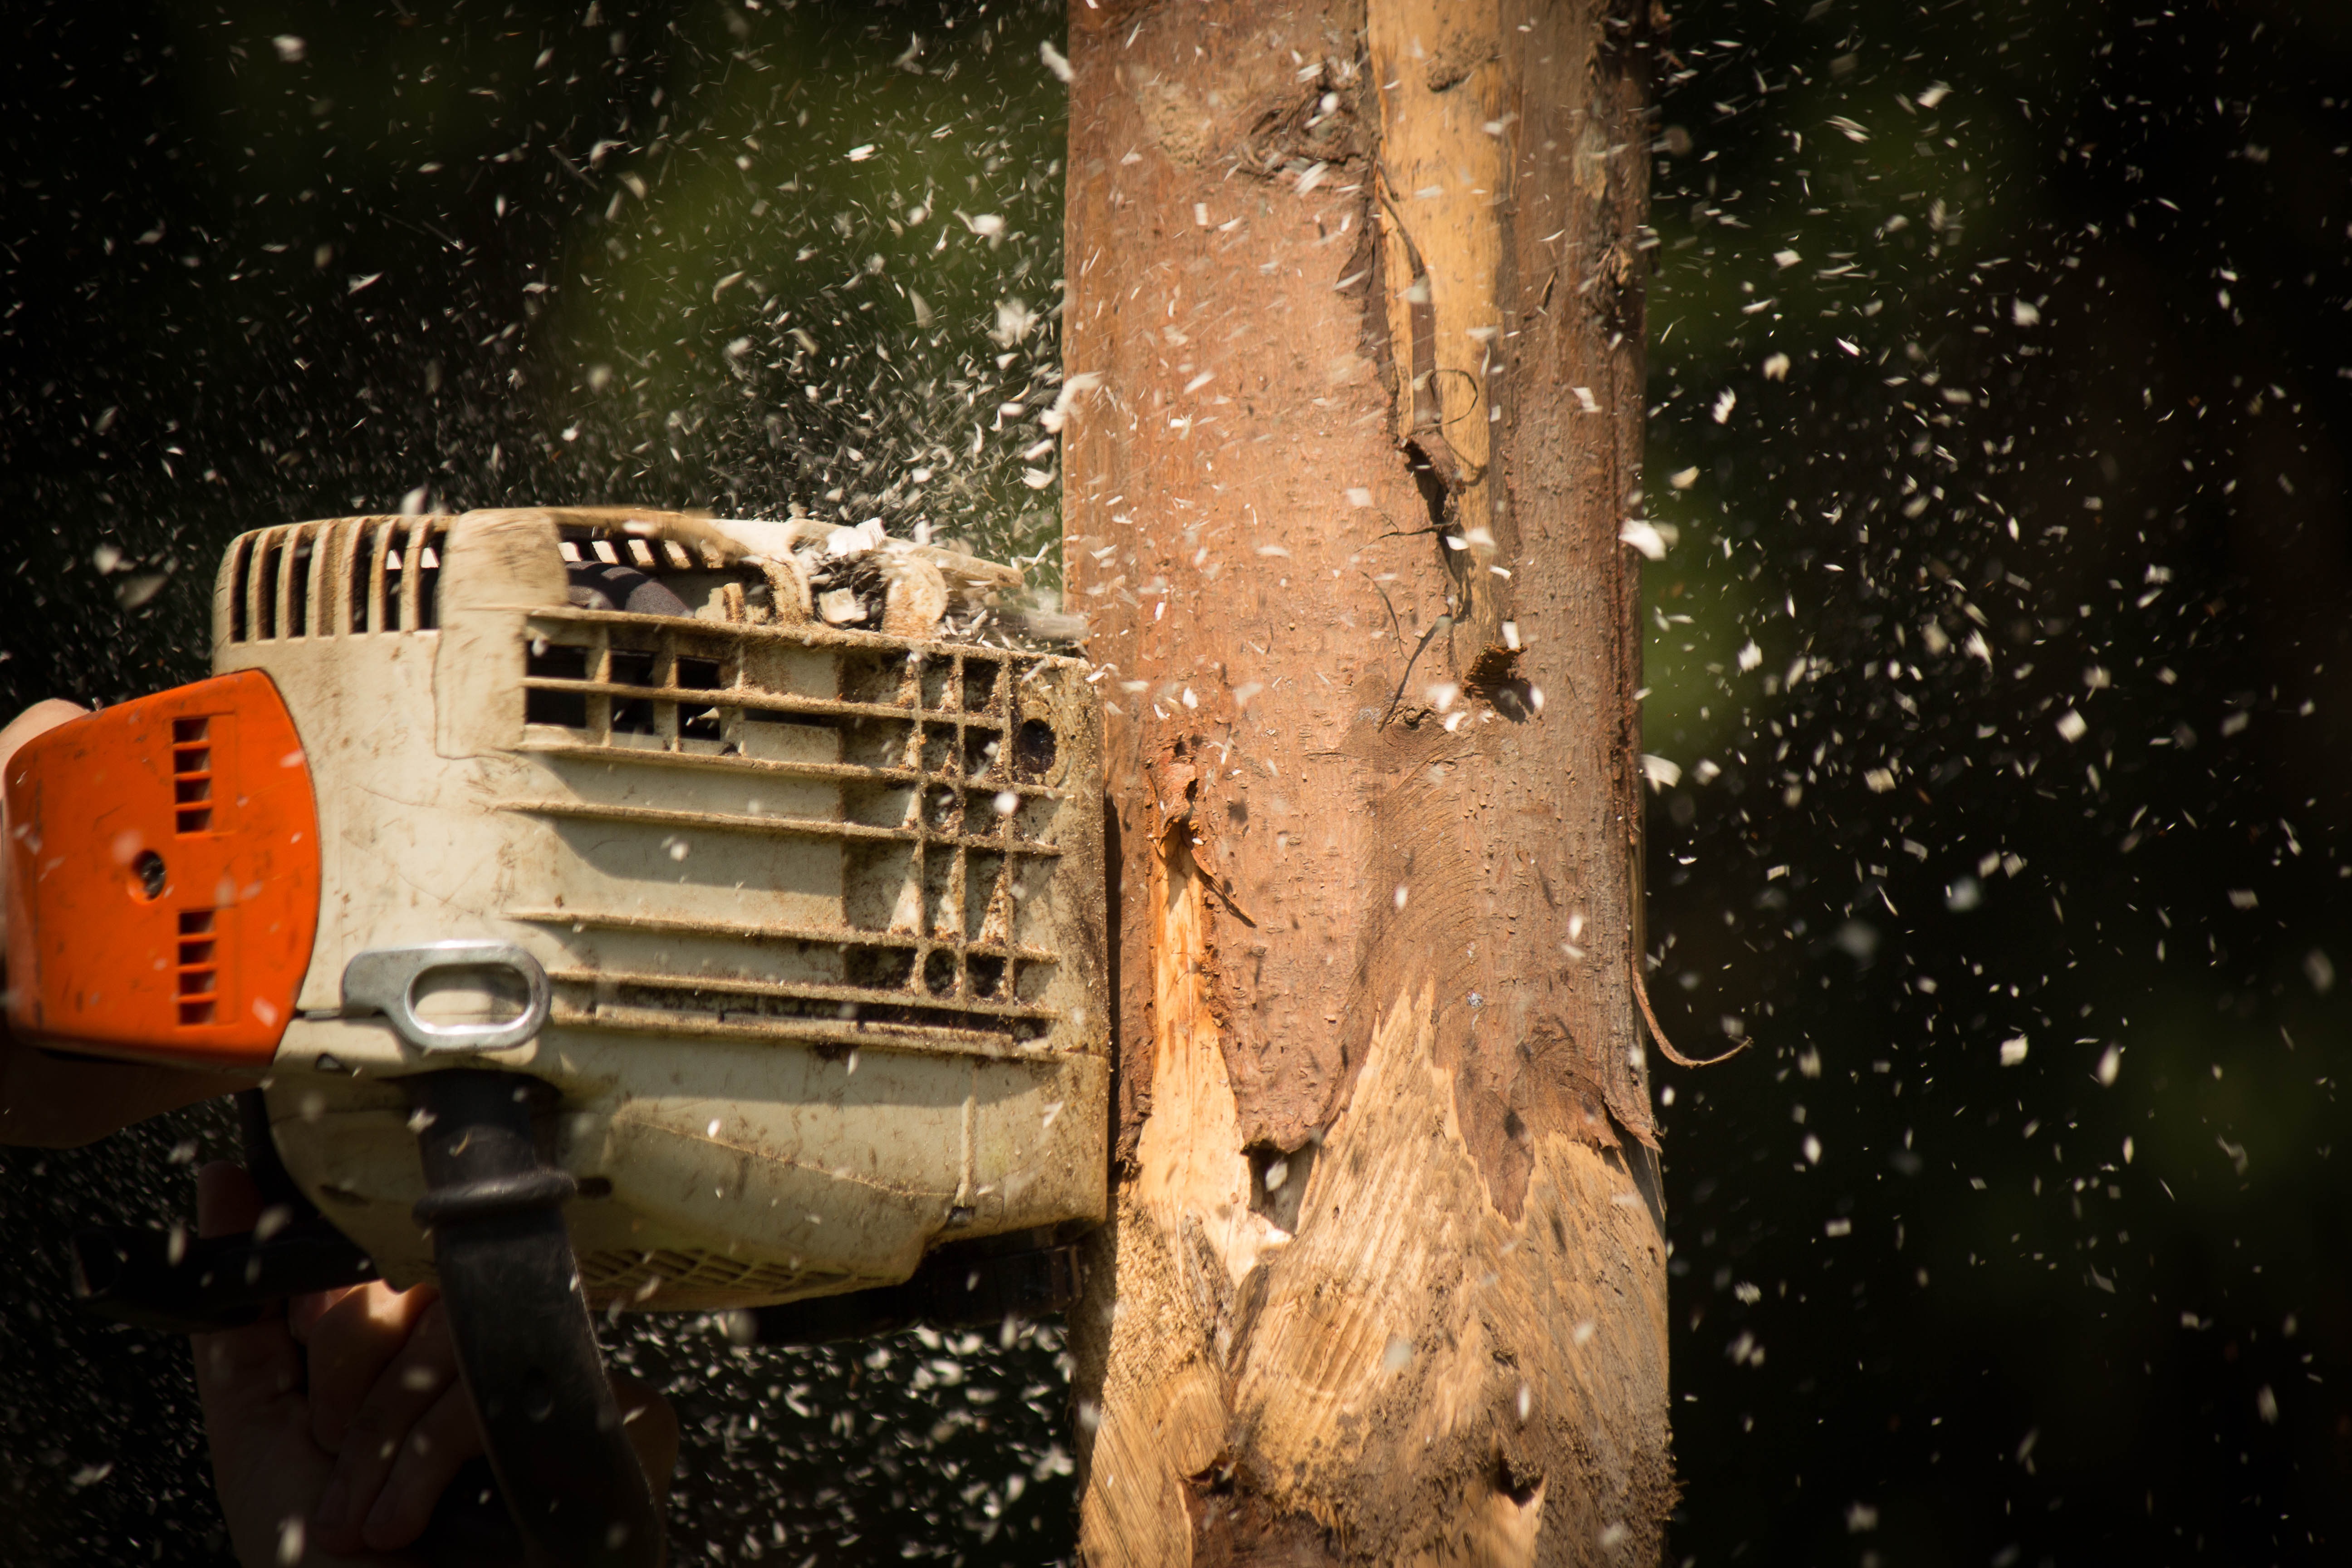
wood, night, building, vehicle, darkness, shavings, chainsaw, screenshot